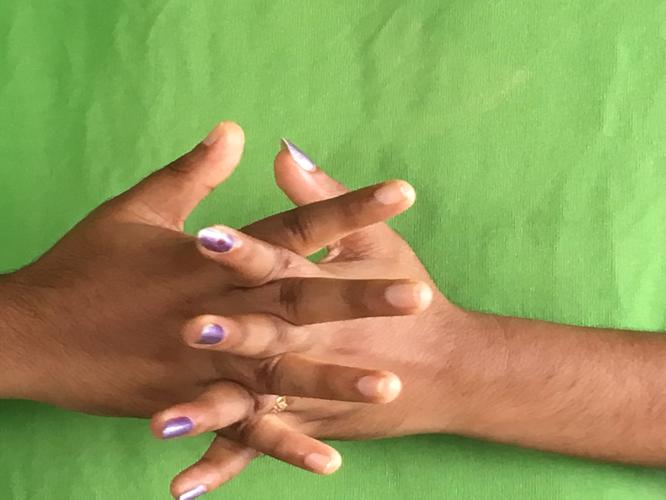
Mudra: Karkatta
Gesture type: double_hand